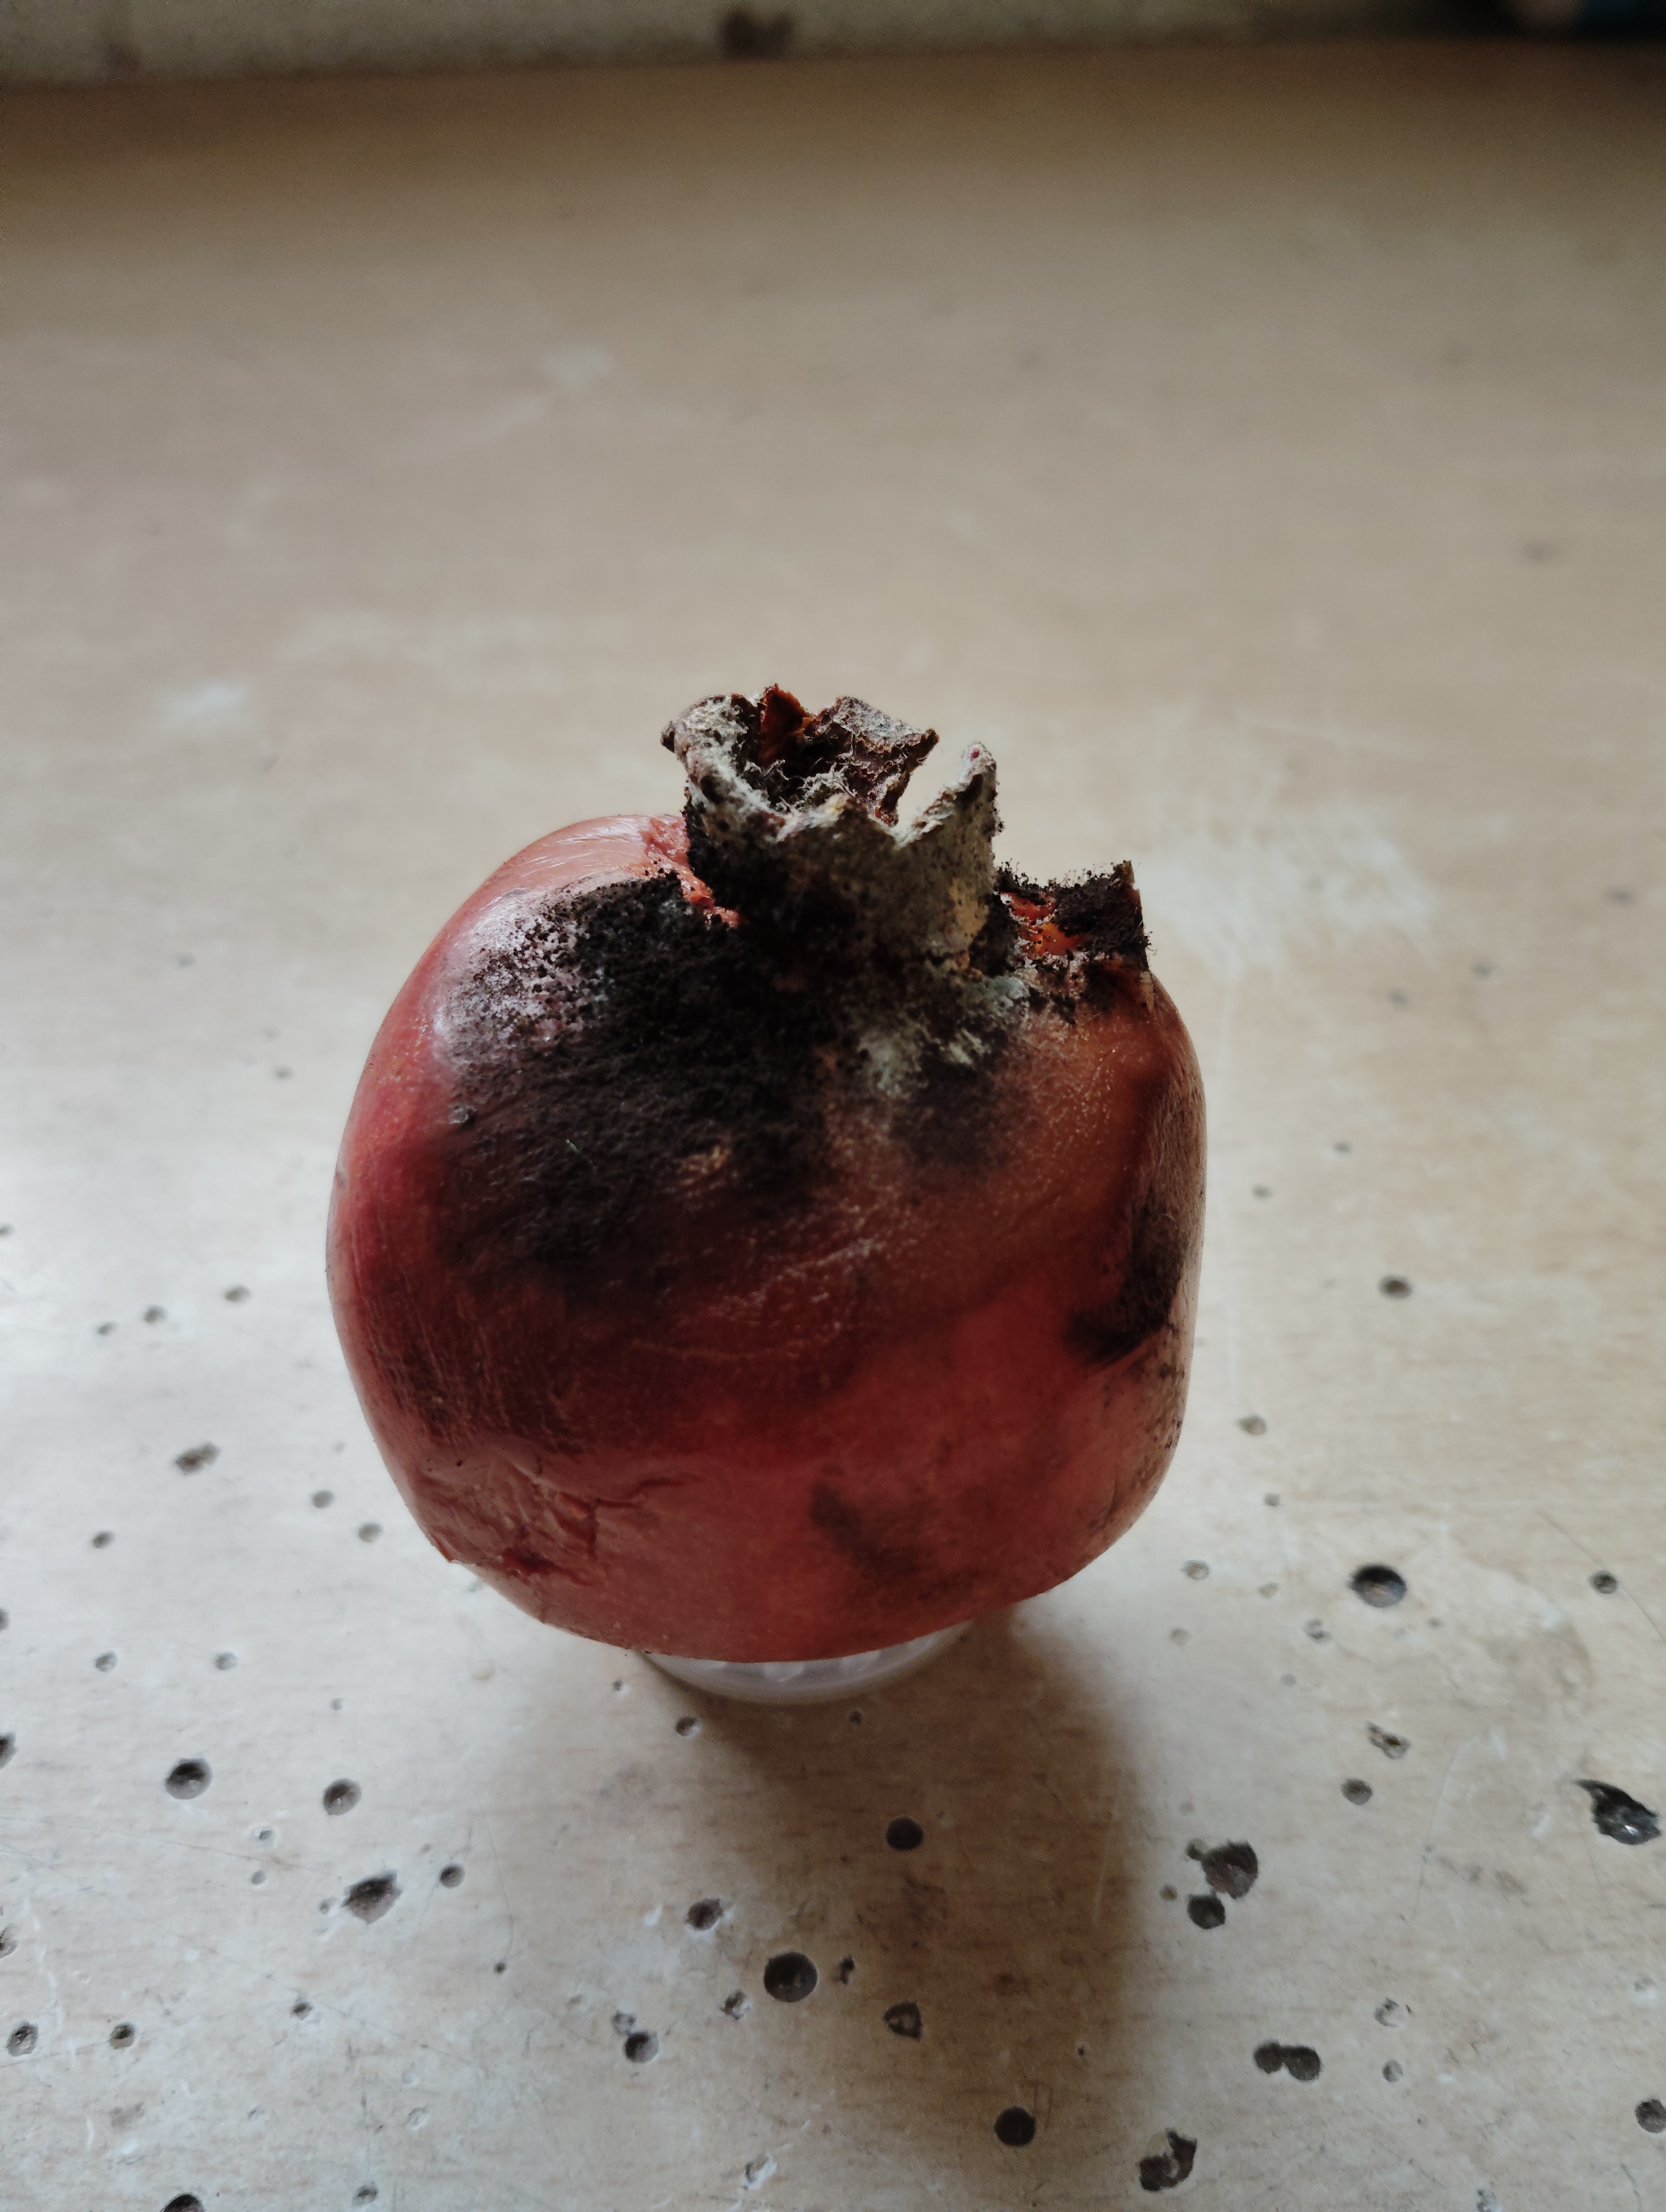
Label: Minor Defect